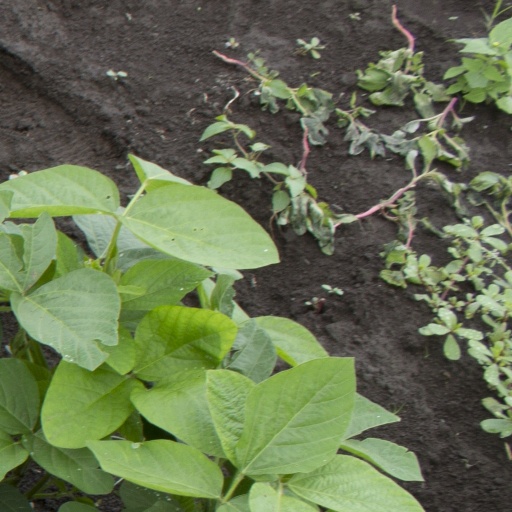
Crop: soybean